Philomathean Society

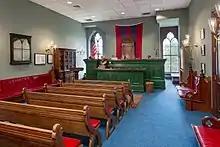
Philomathean meeting room

In addition to its eight general meetings, Philo has regular afternoon teas with professors and sponsors other academic events such as lecture series', film series, debates, book clubs, and other events. Most of these events center around inviting one or more Penn professors (and occasionally distinguished faculty from other universities) to the Halls to present their research and career experiences. Society members are given freedom to plan events fitting their personal and intellectual interests, which has led to events as varied as art exhibitions, chamber concerts, math olympiads, and the Poe Vespertil.